H. V. Evatt

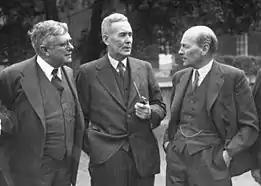
Evatt (left) and Ben Chifley (middle) with Clement Attlee (right) at the Dominion and British Leaders Conference, London, 1946

In 1940, Evatt resigned from the High Court to return to politics, and was elected federal MP for the Sydney seat of Barton in the House of Representatives. . When Labor came to power under John Curtin in 1941, Evatt became Attorney-General and Foreign Minister. He became deputy leader of the Labor Party and " de facto " Deputy Prime Minister after the 1946 election, under the leadership of Ben Chifley.